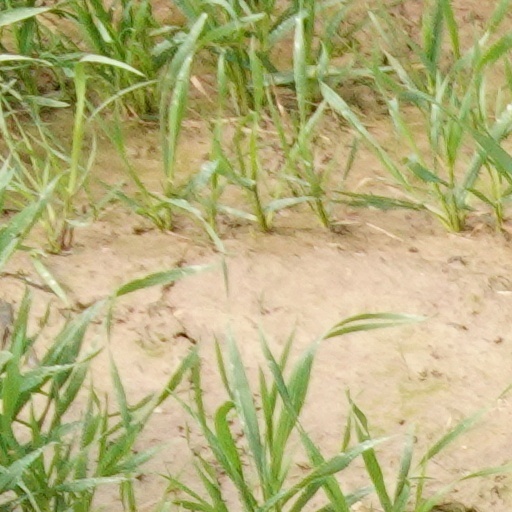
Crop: wheat